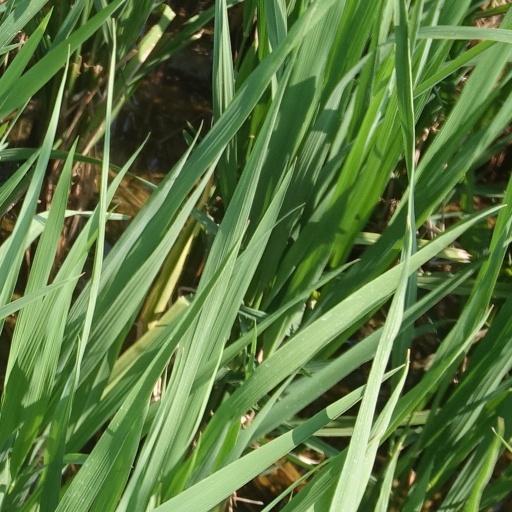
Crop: rice